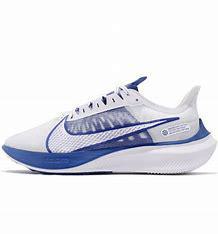
Brand: Nike
Model: Zoom Gravity